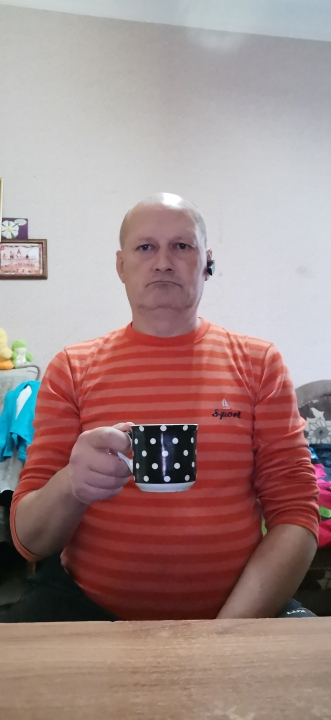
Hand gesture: no_gesture